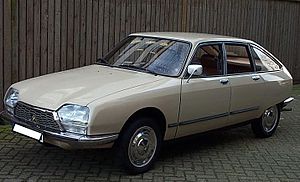
Citroën GS/GSA
Citroën GS (1970−1979)
Citroën GS, senere GSA, var en personbilsmodel fra den franske bilfabrikant Citroën. Mellem efteråret 1970 og midten af 1986 blev der bygget 2,5 millioner biler af begge disse typer, de fleste i Rennes.